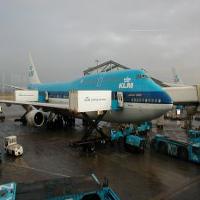
Weather: cloudy or overcast